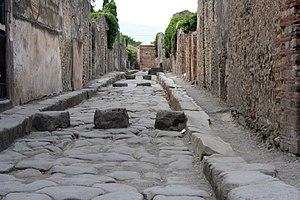
La province de Naples est une ancienne province italienne, dans la région de Campanie, dont le chef-lieu était la ville de Naples. Elle est remplacée par la ville métropolitaine de Naples le 1ᵉʳ janvier 2015.